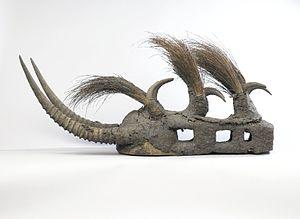
Société secrète d'initiation du groupe ethnique des Bambaras, le Komo est une institution socio-religieuse commune aux Malinkés et aux Bambaras. Le komo fait suite au N'tomo ; il introduit l'enfant au savoir pour son éducation religieuse, culturelle, sociale et politique après la circoncision. Le terme Komo désigne le complexe formé en principe dans chaque village par les sociétaires vivants et morts, le sanctuaire et ses autels, leur chef responsable, le masque.